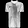
Label: T - shirt / top